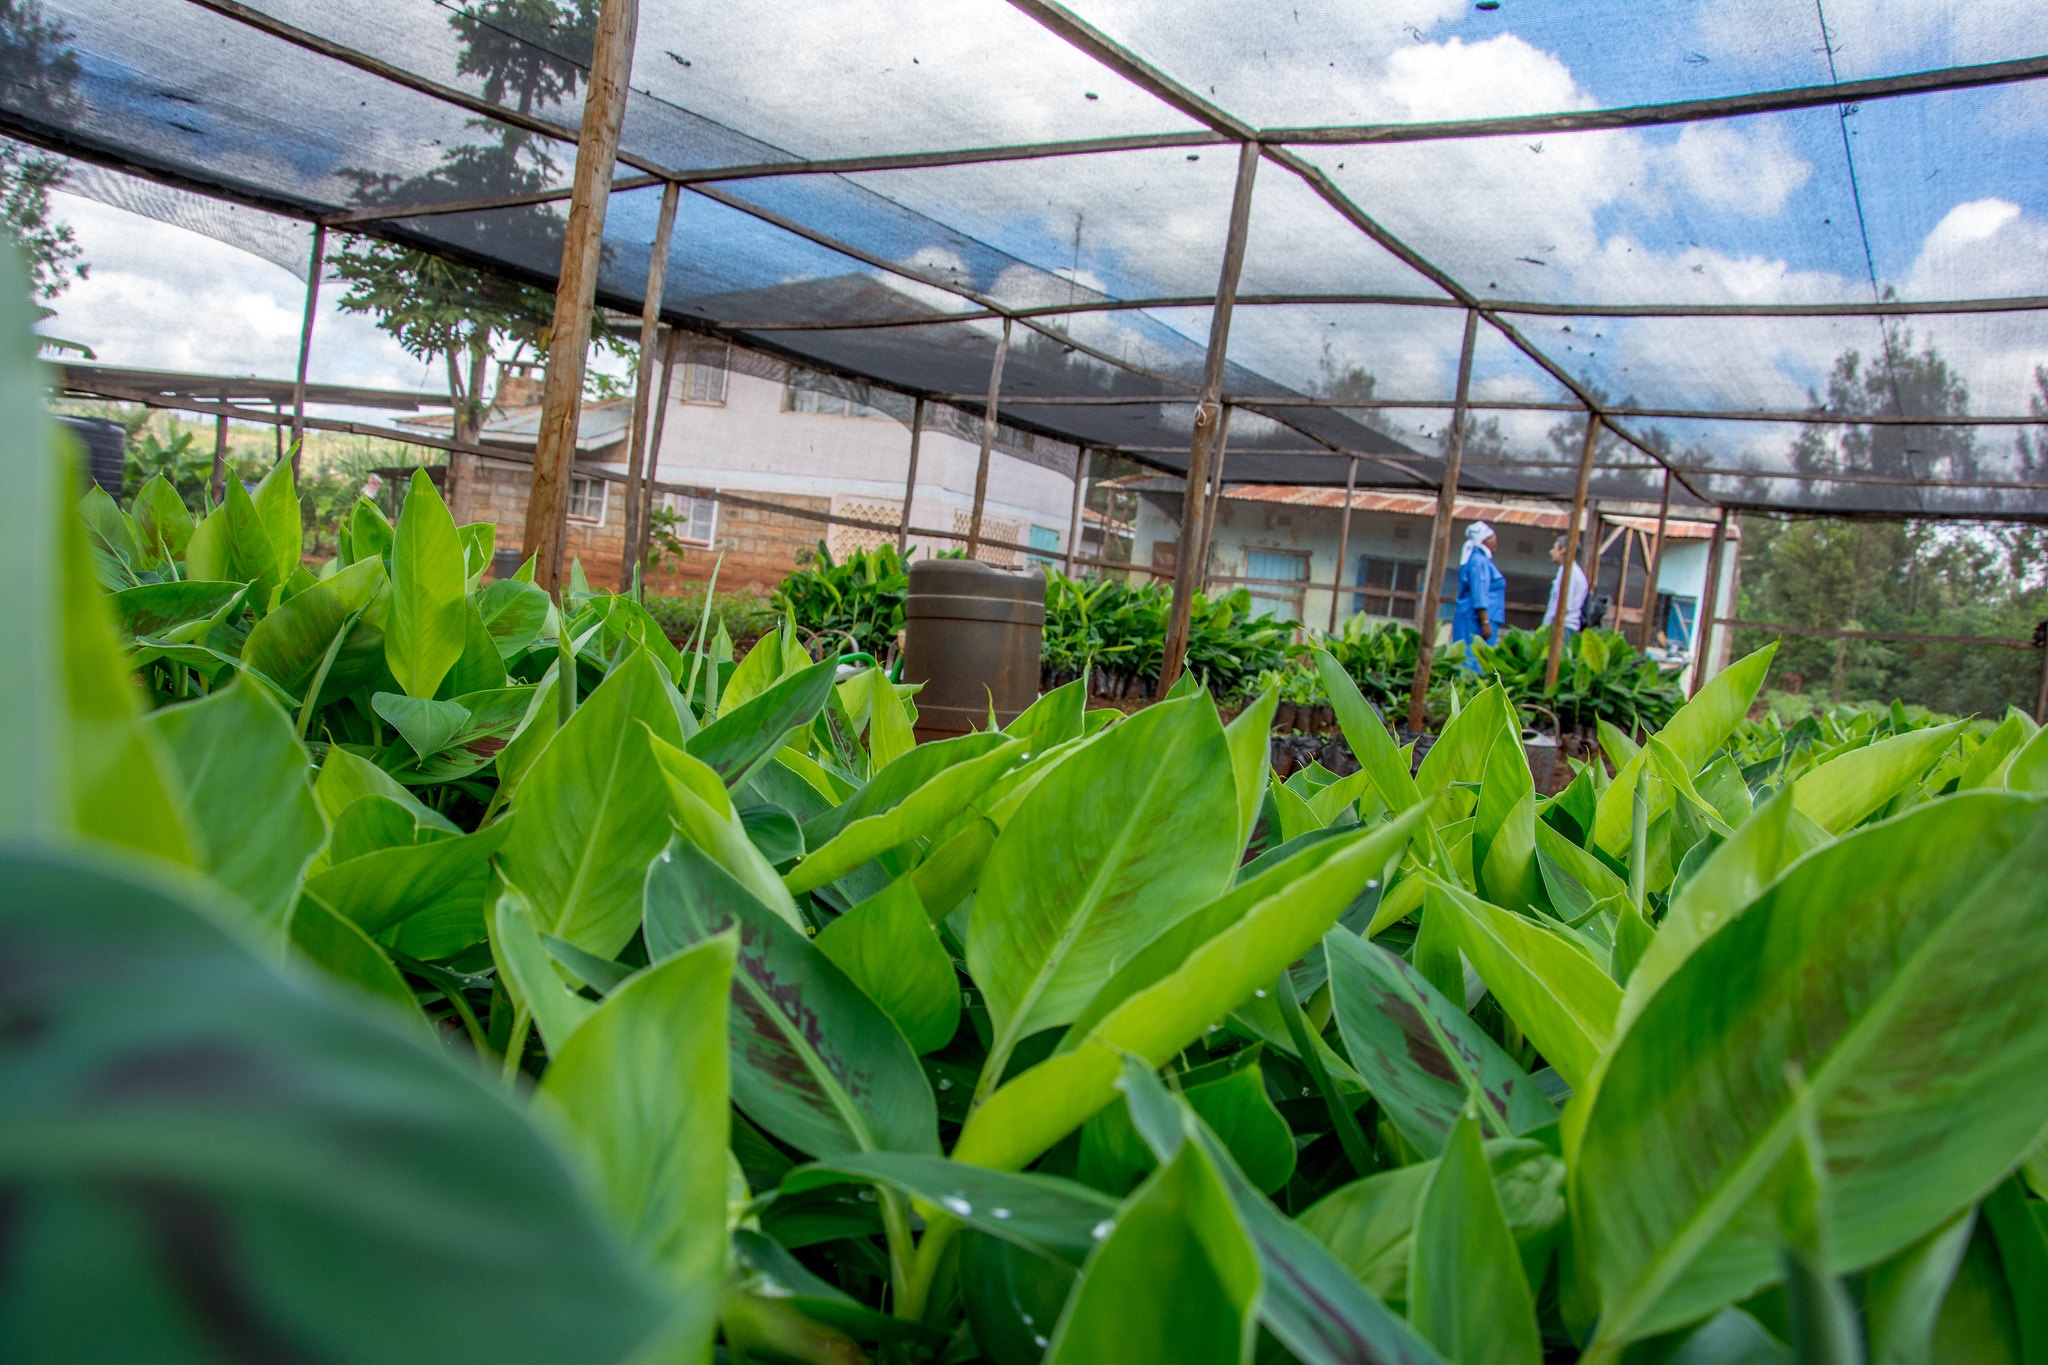
Hapa kuna kitalu cha mimea, au shamba ndogo lililofunikwa na wavu wa kivuli, kikiwa na mimea mingi ya kijani kibichi, yenye majani mapana, labda ndizi, au aina nyingine ya mimea ya kitropiki, muundo wa kitalu umetengezwa kwa miti ya nyavu.